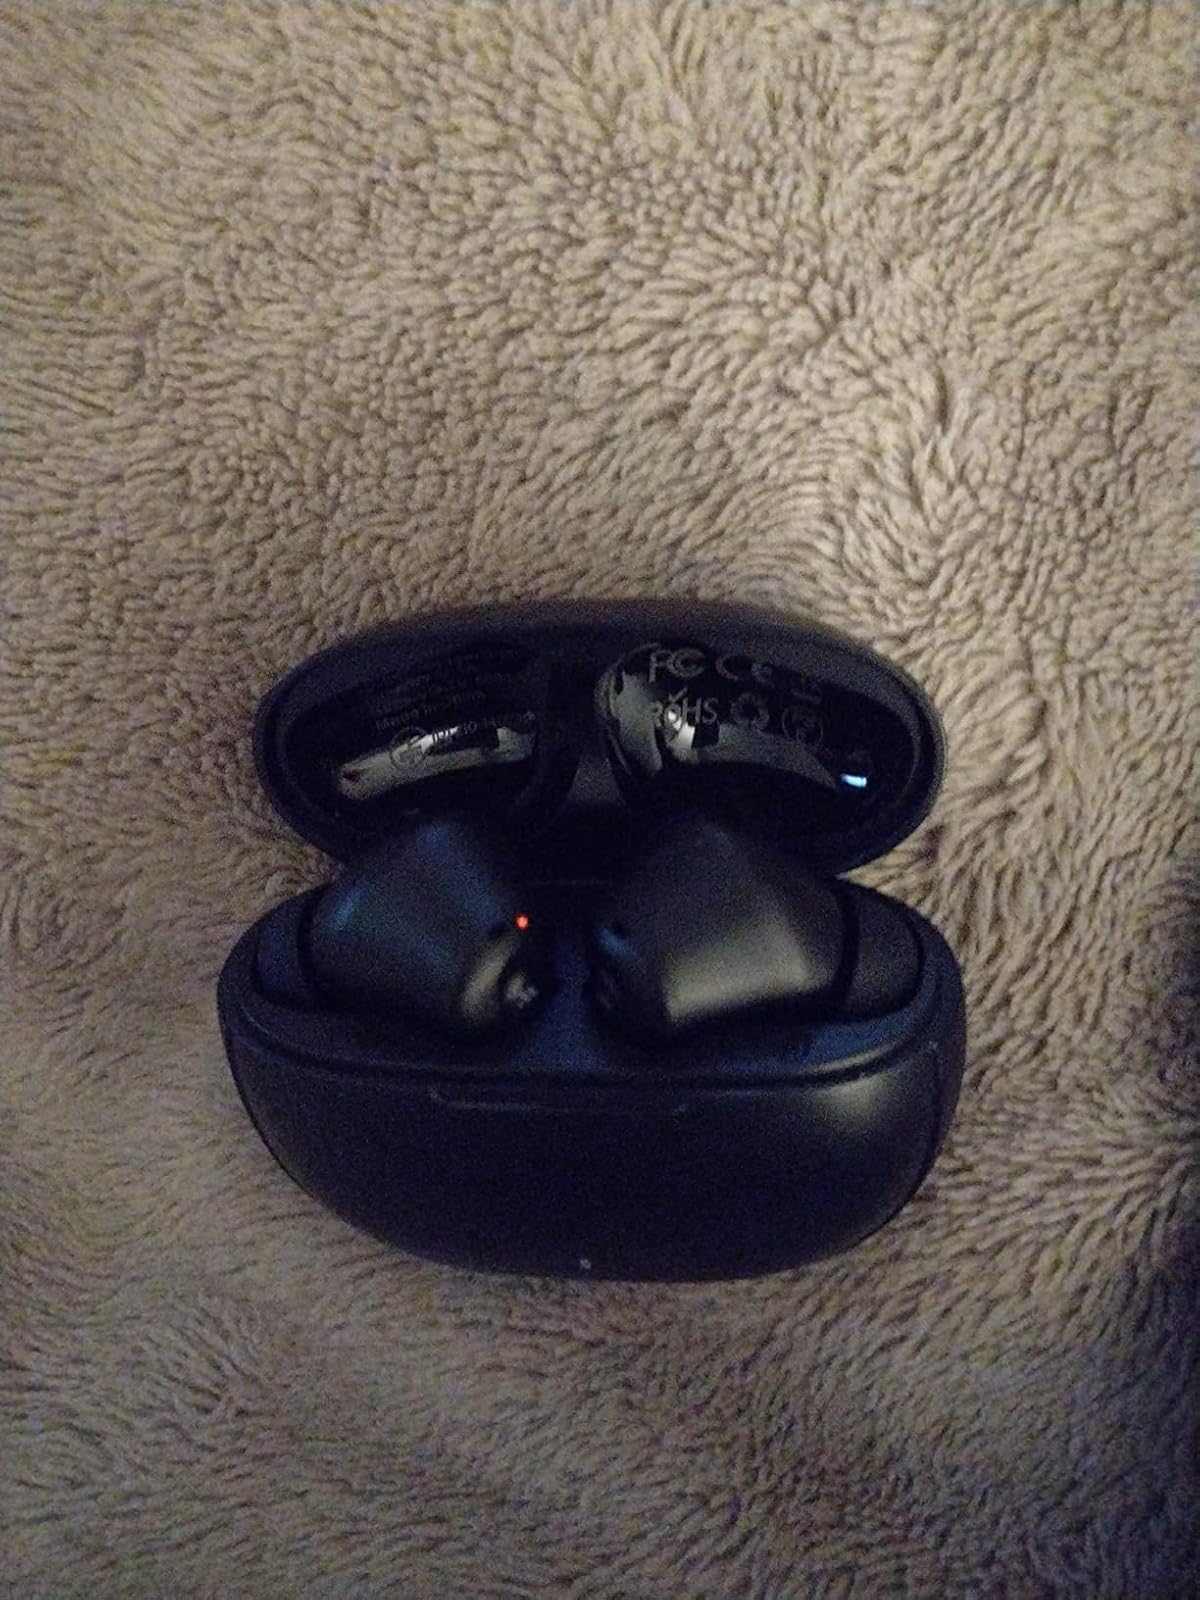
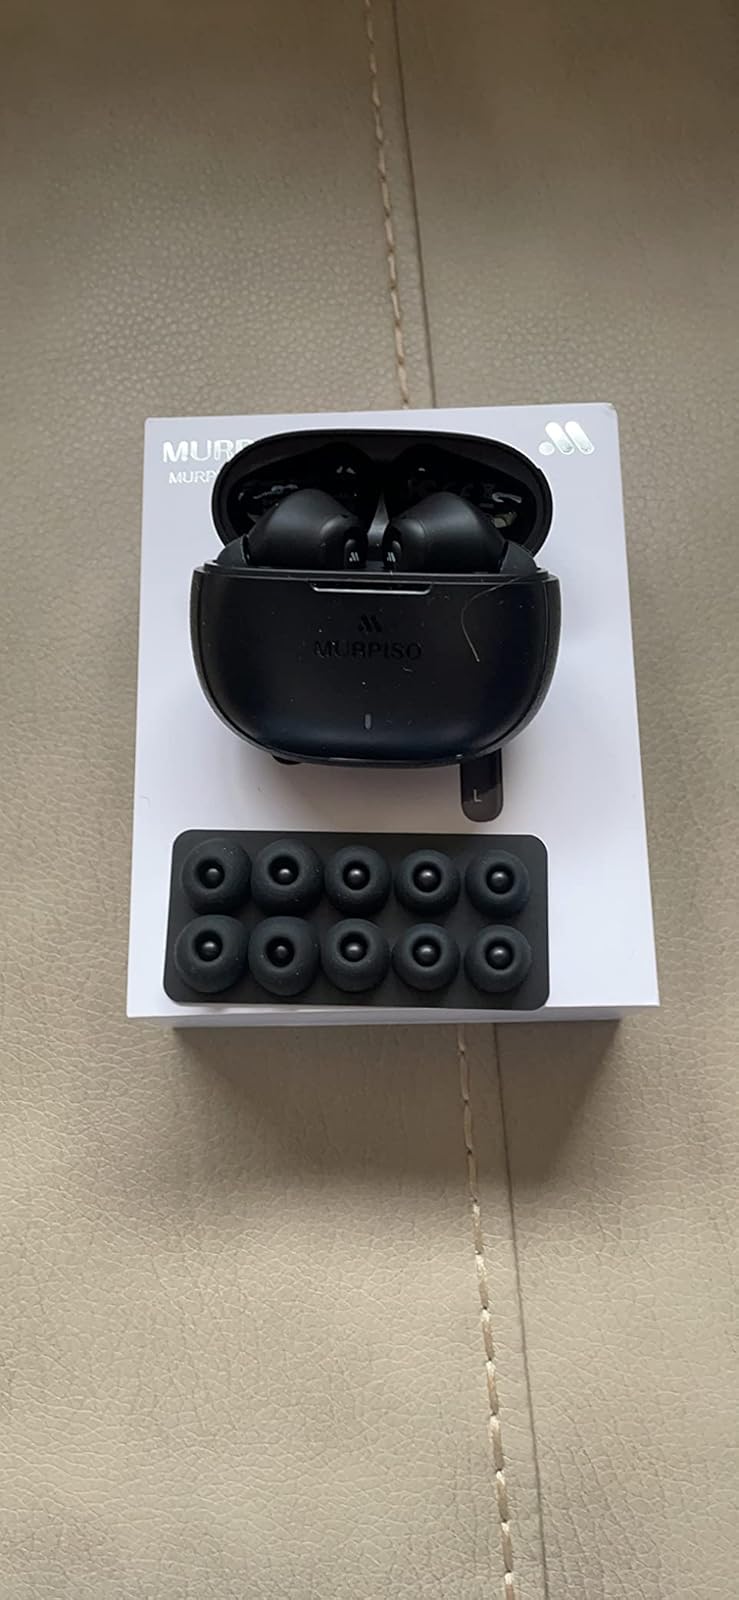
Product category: earbuds
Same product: yes